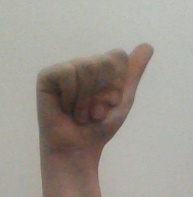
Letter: dhad